Indian Institute of Management Shillong

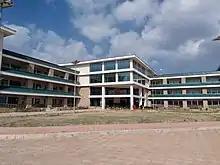
IIM Shillong New Campus

IIM Shillong's logo was designed by Anil Sinha and Ankita Gajjar from the National Institute of Design, Ahmedabad.